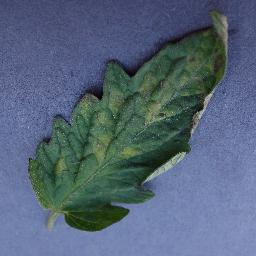
Label: Tomato___Leaf_Mold